Francisco Javier Venegas

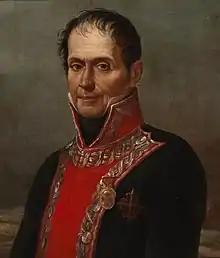
Portrait by José Aparicio

Francisco Javier Venegas de Saavedra y Ramínez de Arenzana, 1st Marquess of Reunión and New Spain, KOC (1754 in Zafra, Badajoz, Spain – 1838 in Zafra, Spain) was a Spanish general in the Spanish War of Independence and later viceroy of New Spain from September 14, 1810, to March 4, 1813, during the first phase of the Mexican War of Independence.